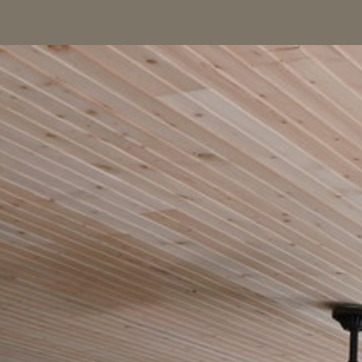
Material: wood